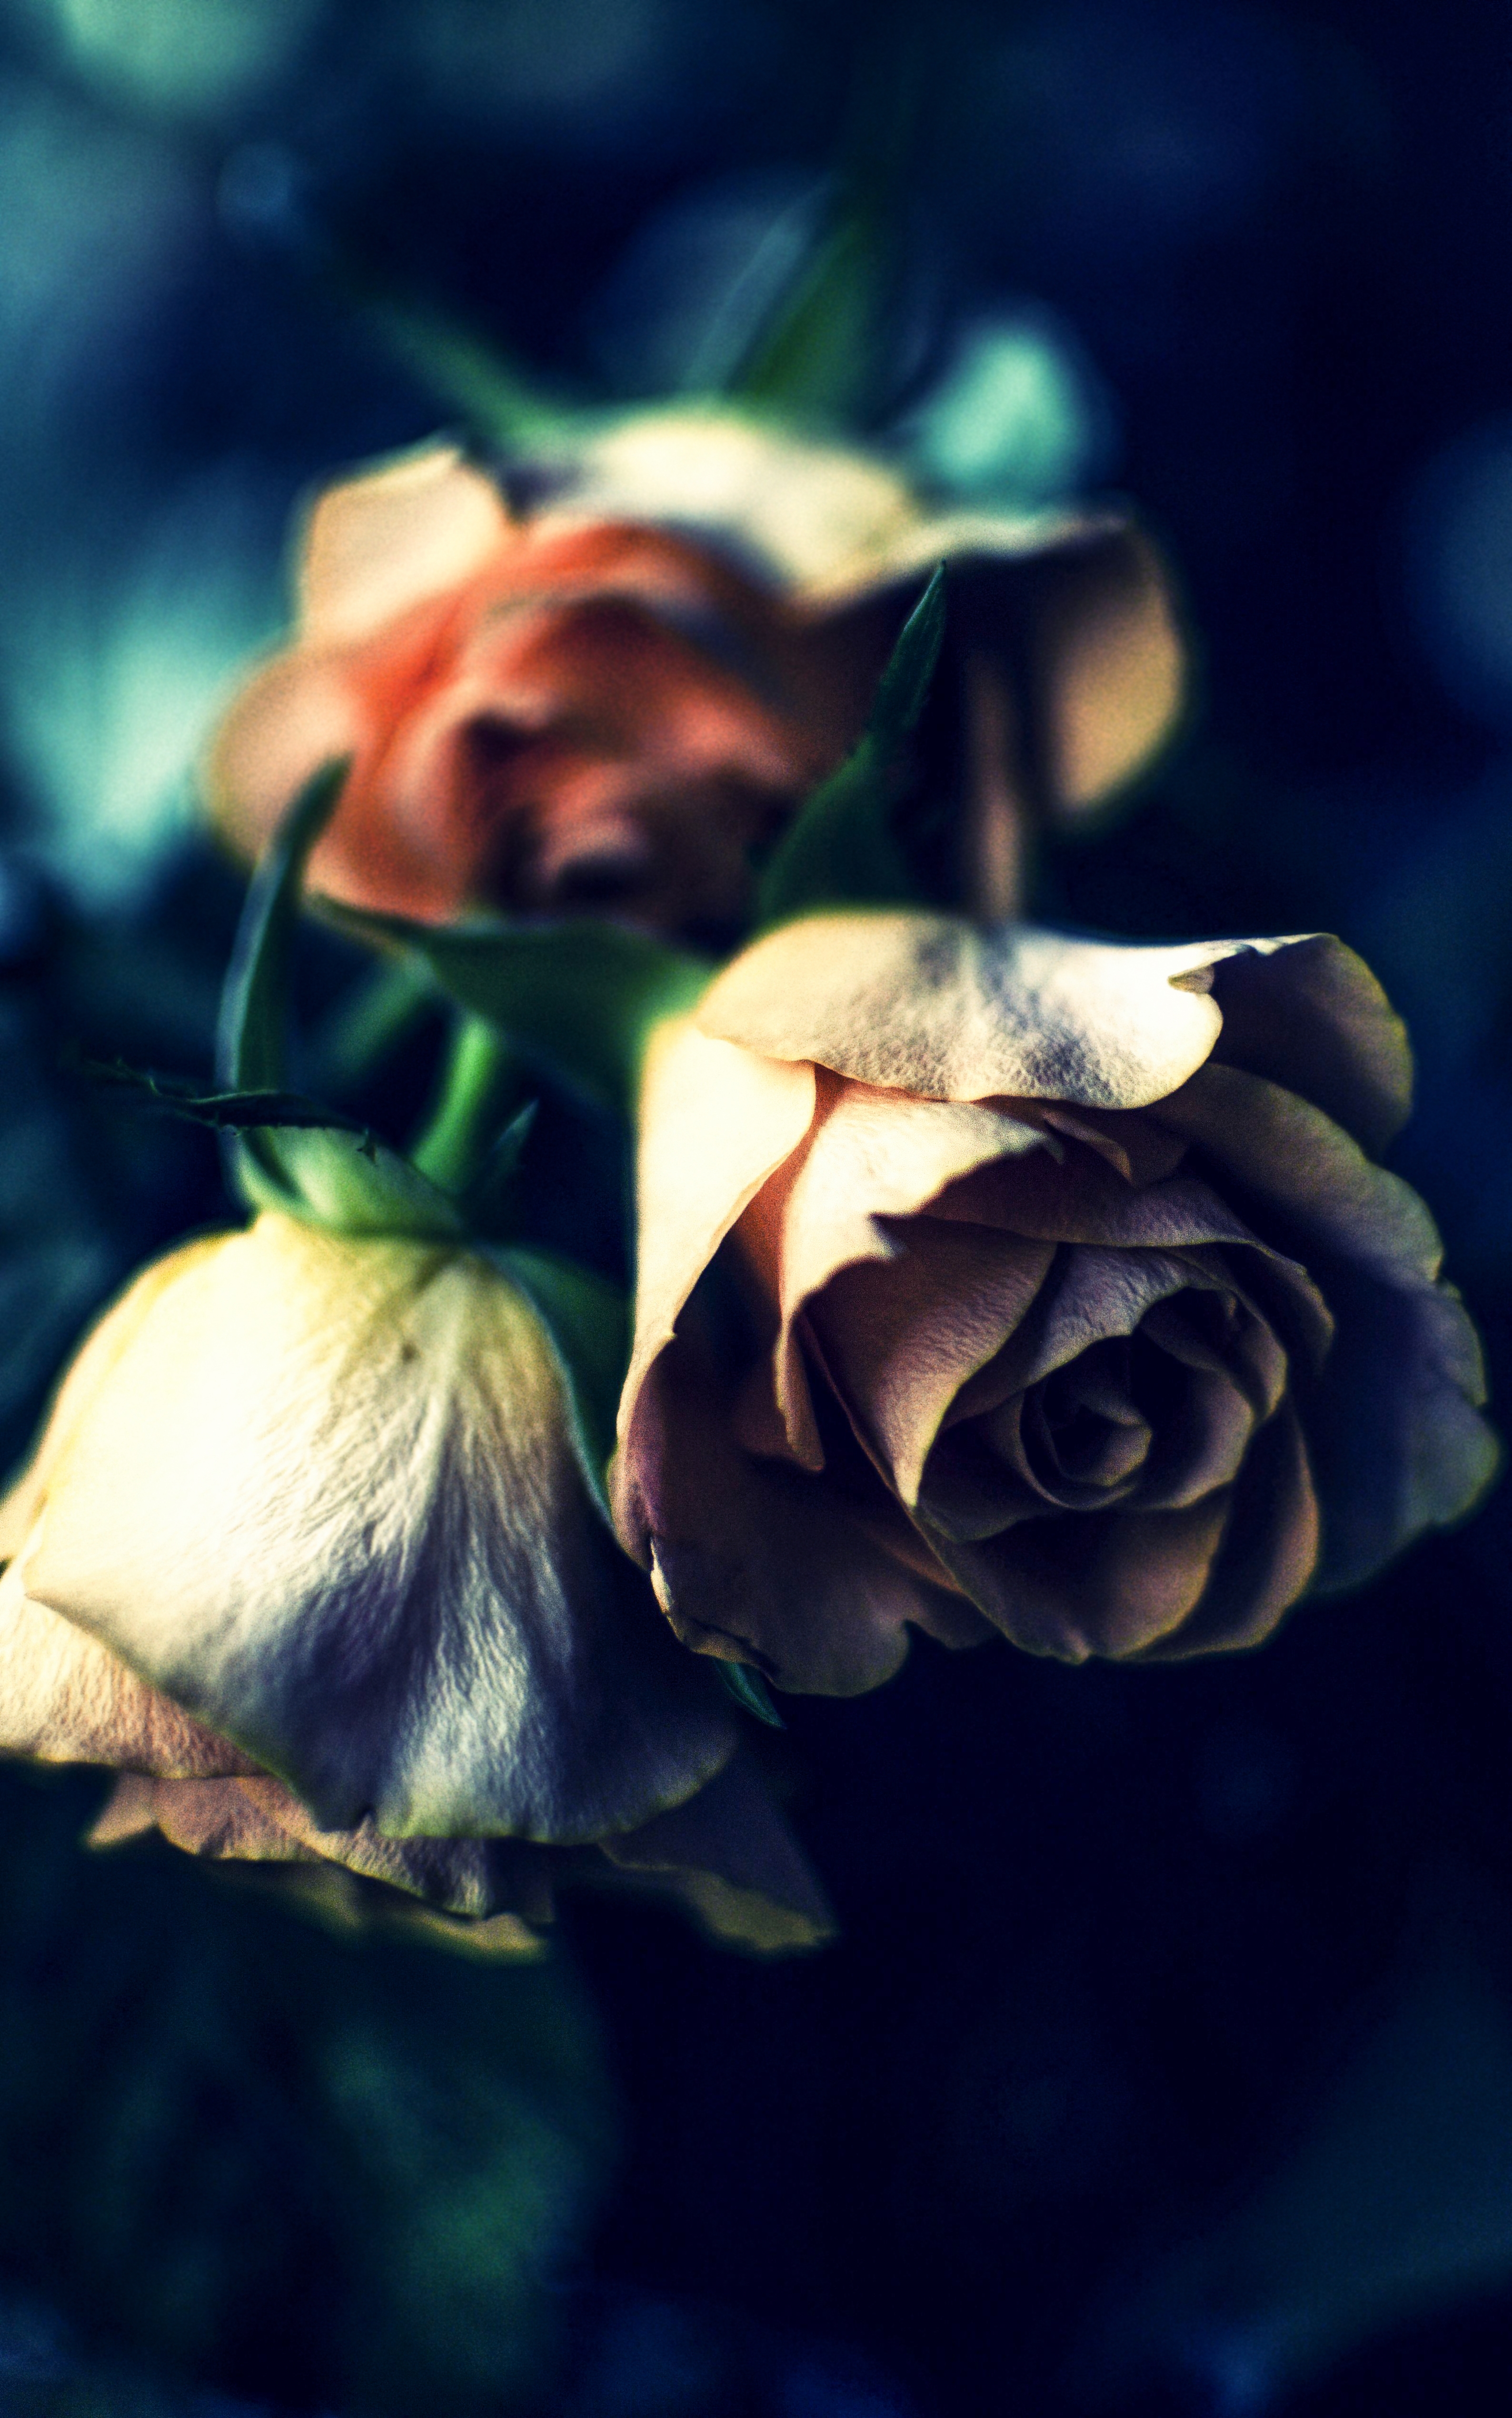
blossom, blur, plant, photography, leaf, flower, petal, rose, green, color, darkness, blue, flora, flowers, close up, roses, macro photography, flowering plant, rose family, land plant, dried petals